St Agnes Place

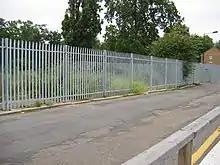
The street in 2007, after its demolition

Lambeth Council obtained a possession order in 2003 and the squatters failed in their attempt to gain adverse possession. Some squatters were threatened with 30 years of Council Tax, with the Council claiming it had lost over £4million in unpaid rent and taxes.